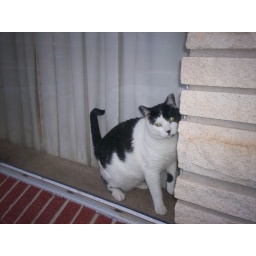
One of our neighbours cats sitting in the window.